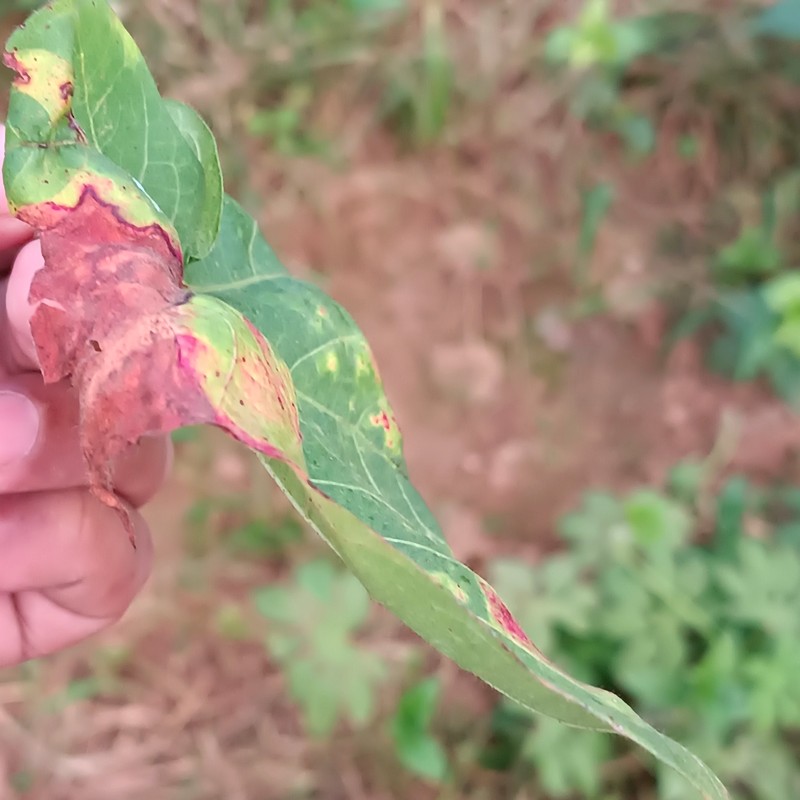
Label: Leaf Redding